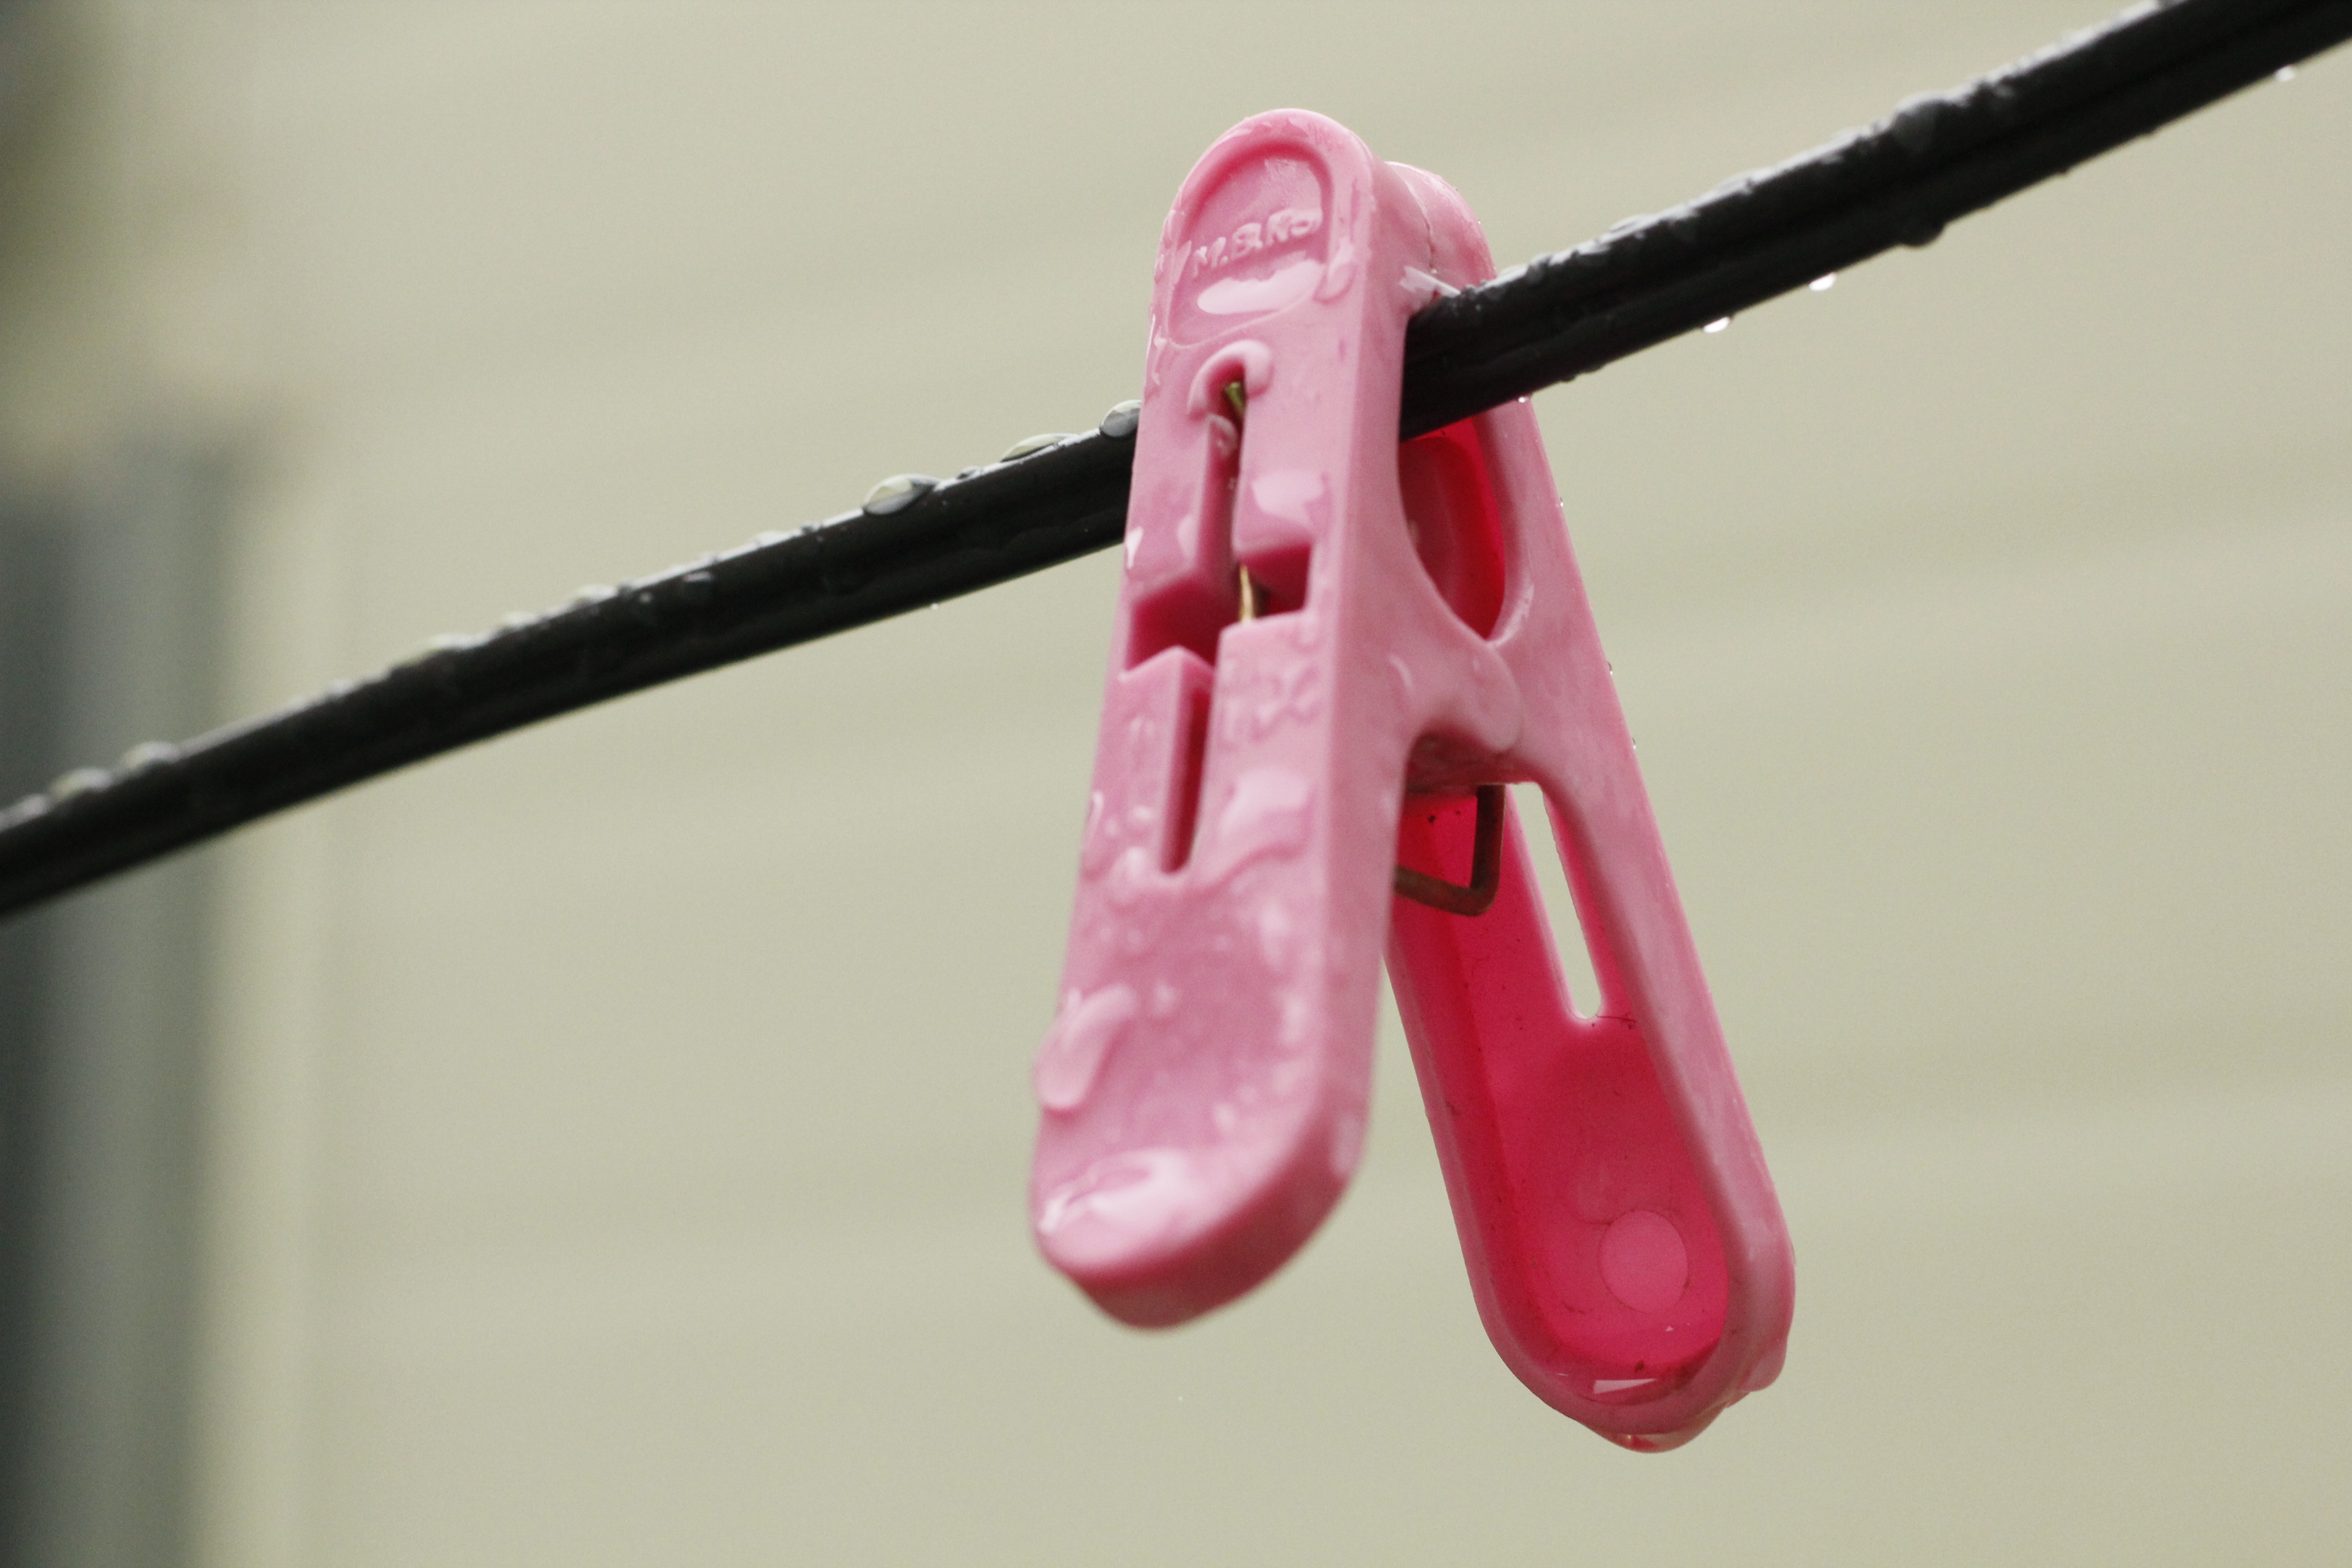
hand, finger, red, color, pink, nail, lip, laundry, close up, raindrops, organ, cosmetics, macro photography, clothes peg